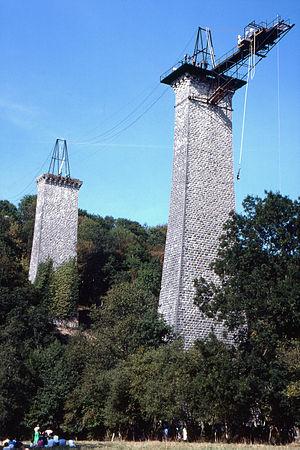
La Ferrière-Harang est une ancienne commune française, située dans le département du Calvados en région Normandie, devenue le 1ᵉʳ janvier 2016 une commune déléguée au sein de la commune nouvelle de Souleuvre-en-Bocage.